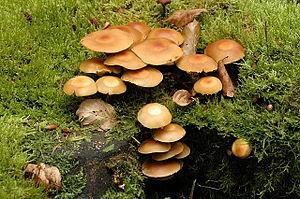
Le sporophore, appelé aussi sporocarpe ou autrefois carpophore, est l'appareil reproducteur des champignons dits supérieurs. C'est, dans le langage populaire et littéraire, l'organe de la « fructification » du champignon et pas seulement du mycélium des champignons. Il contient les sporocystes qui se différencient dans l'hyménium et qui produisent par reproduction sexuée des méiospores, sous diverses formes.
Kuehneromyces mutabilis, autrefois Pholiota mutabilis, la Pholiote changeante ou plus rarement, la souchette ou l'agaric à soupe, est une espèce de champignons basidiomycètes, excellents comestibles, du genre Kuehneromyces de la famille des Strophariaceae.